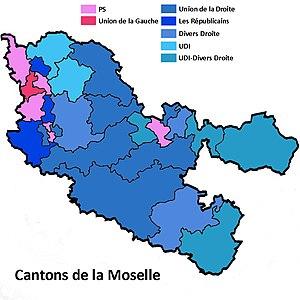
Étiquette politique des cantons de la Moselle
Résultats des élections sur le site du Ministère de l'Intérieur